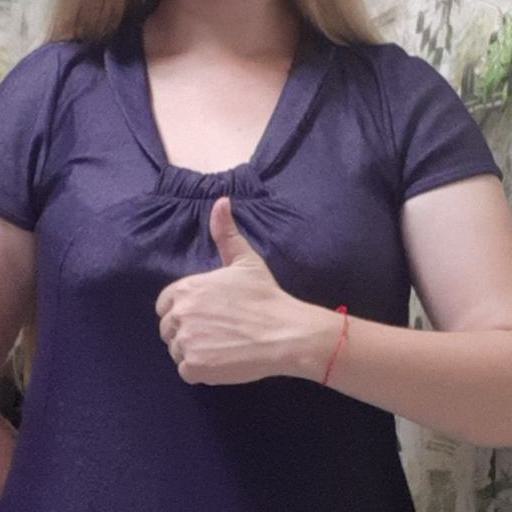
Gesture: like